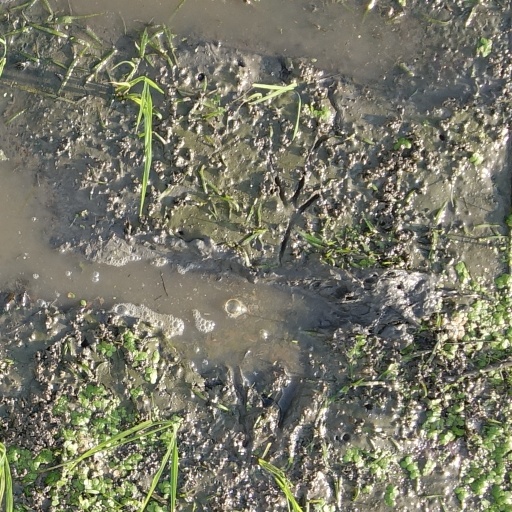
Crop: rice